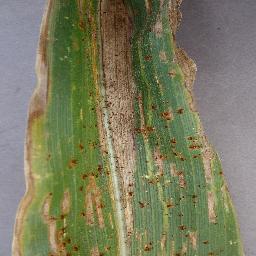
Label: Corn_(Maize)___Gray_Leaf_Spot_(Cercospora)